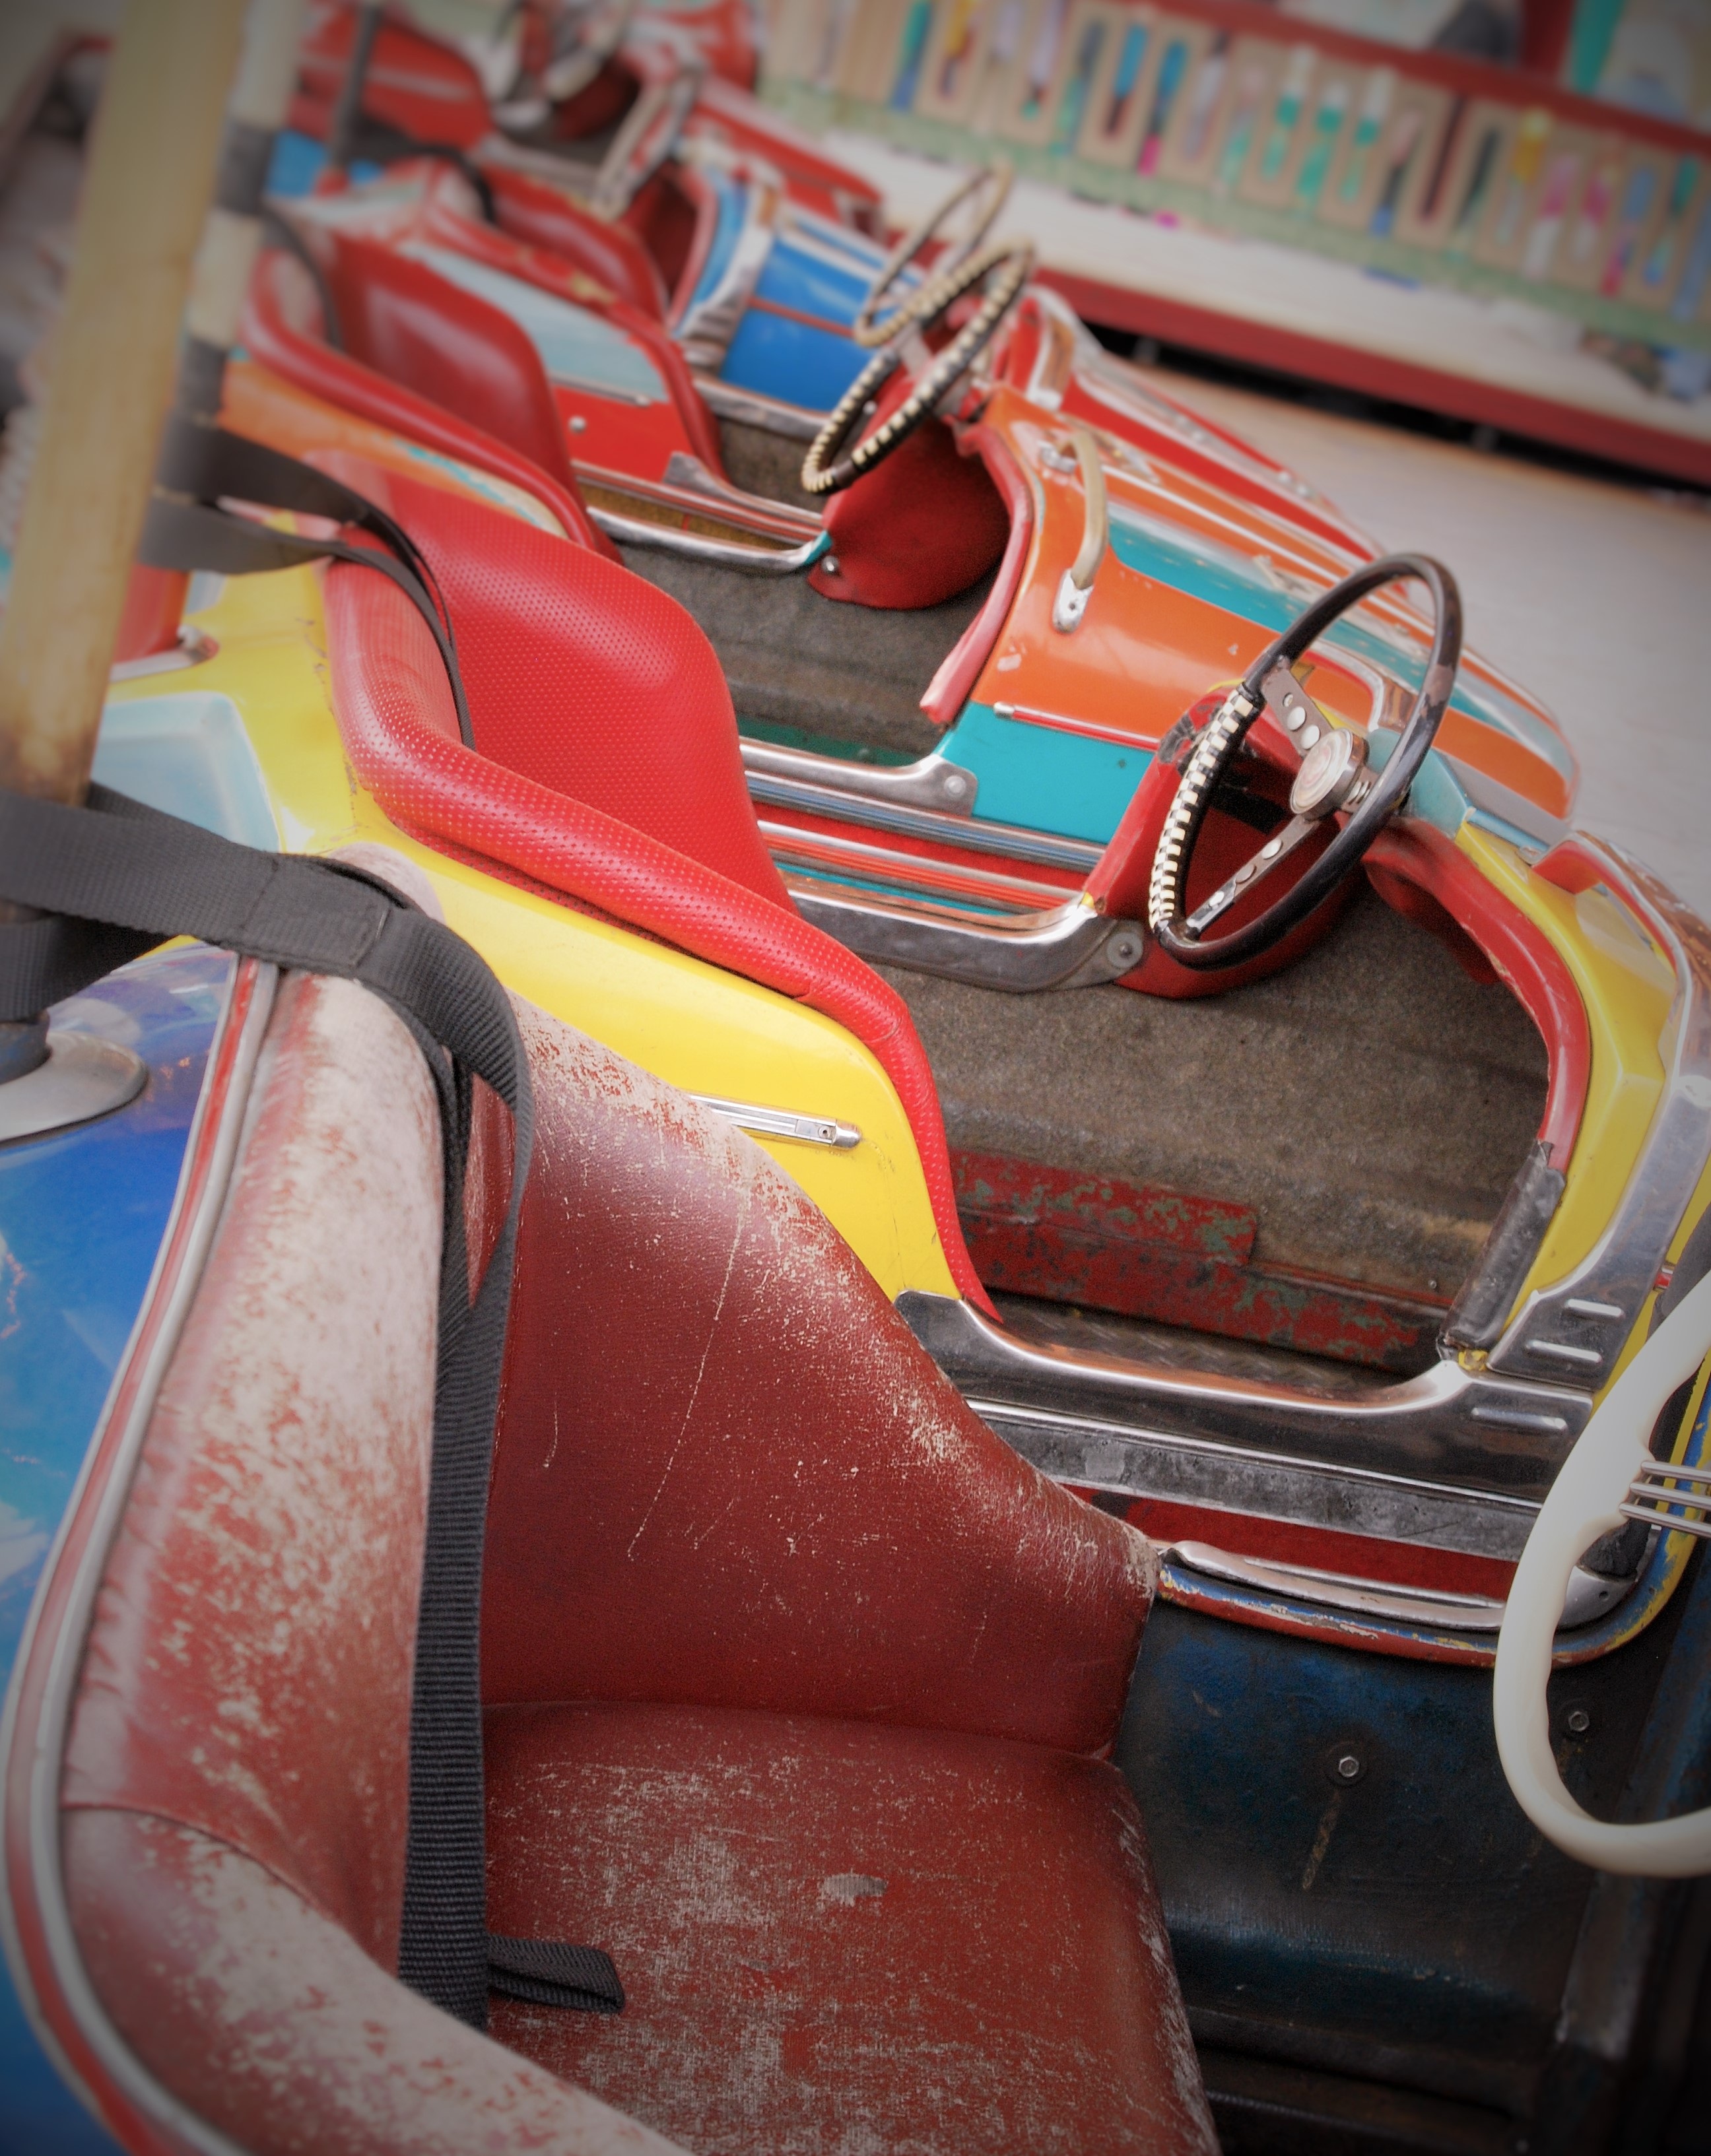
car, vintage, red, vehicle, color, carousel, blue, colorful, fairground, footwear, fair, folk festival, year market, bumper cars, automotive exterior